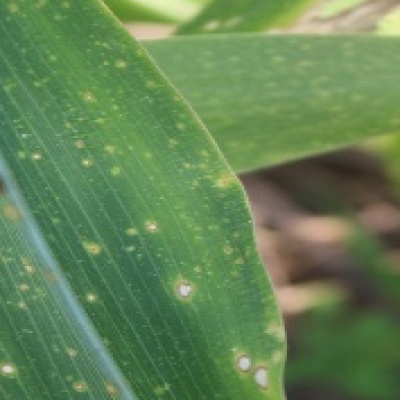
Label: Corn_(Maize)___Leaf_Spot